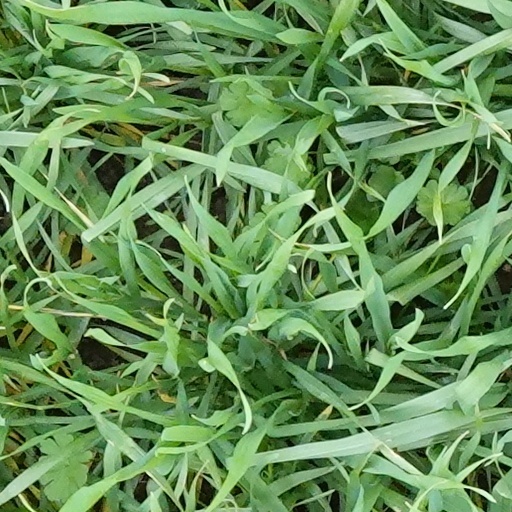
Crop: wheat